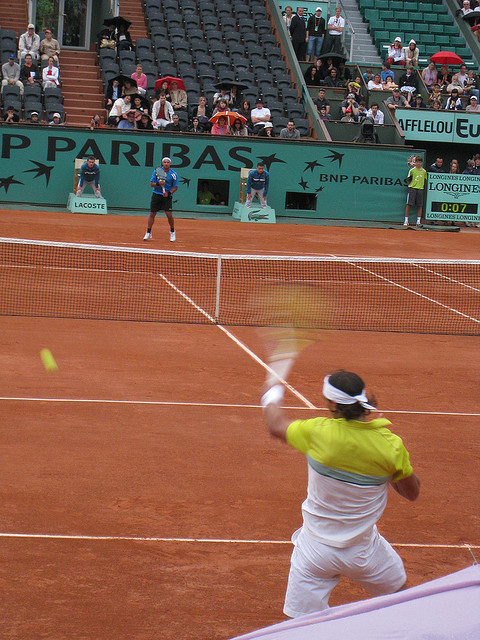
vận động viên tennis đang vung vợt tennis đánh bóng